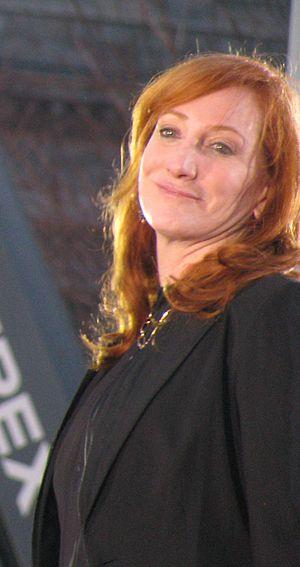
Patti Scialfa, née le 29 juillet 1953 à Long Branch, est une auteur-compositrice, guitariste, chanteuse et pianiste américaine, membre du E Street Band depuis 1984. Elle est mariée avec Bruce Springsteen avec qui elle a eu trois enfants.